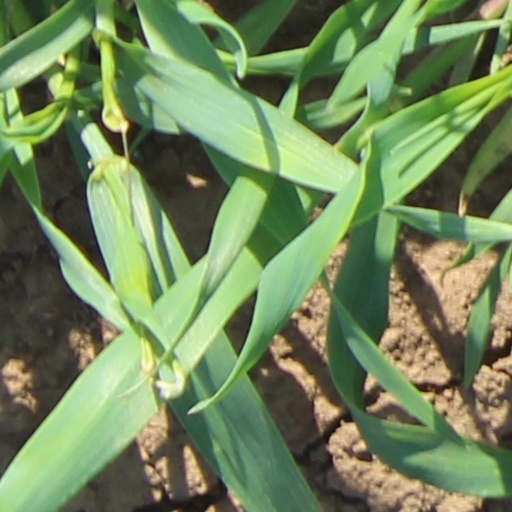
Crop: wheat